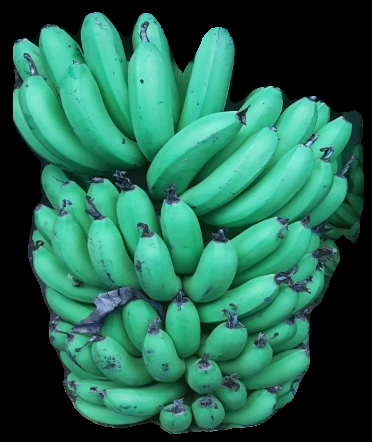
Variety: pachbale
Grade: grade1